RWTH Aachen University

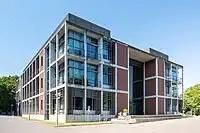
Institute for physical chemistry

RWTH Aachen University's campus is located in the north-western part of the city Aachen. There are two core areas – midtown and Melaten district. The Main Building, SuperC student's center and the Kármán Hall are 500 m away from the city centre with the Aachen Cathedral, the Audimax (biggest lecture hall) and the main refectory are 200 m farther. Other points of interest include the university's botanical garden (Botanischer Garten Aachen).